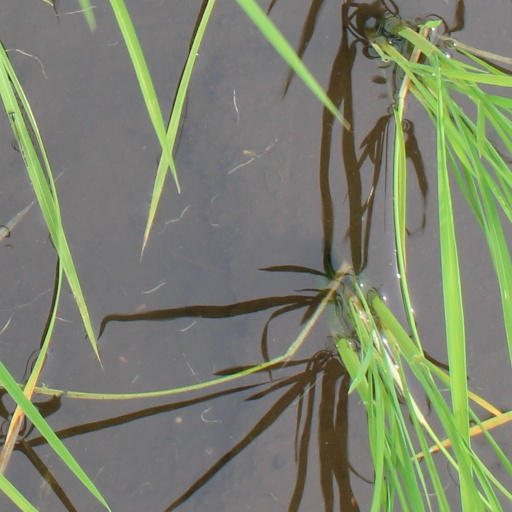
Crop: rice